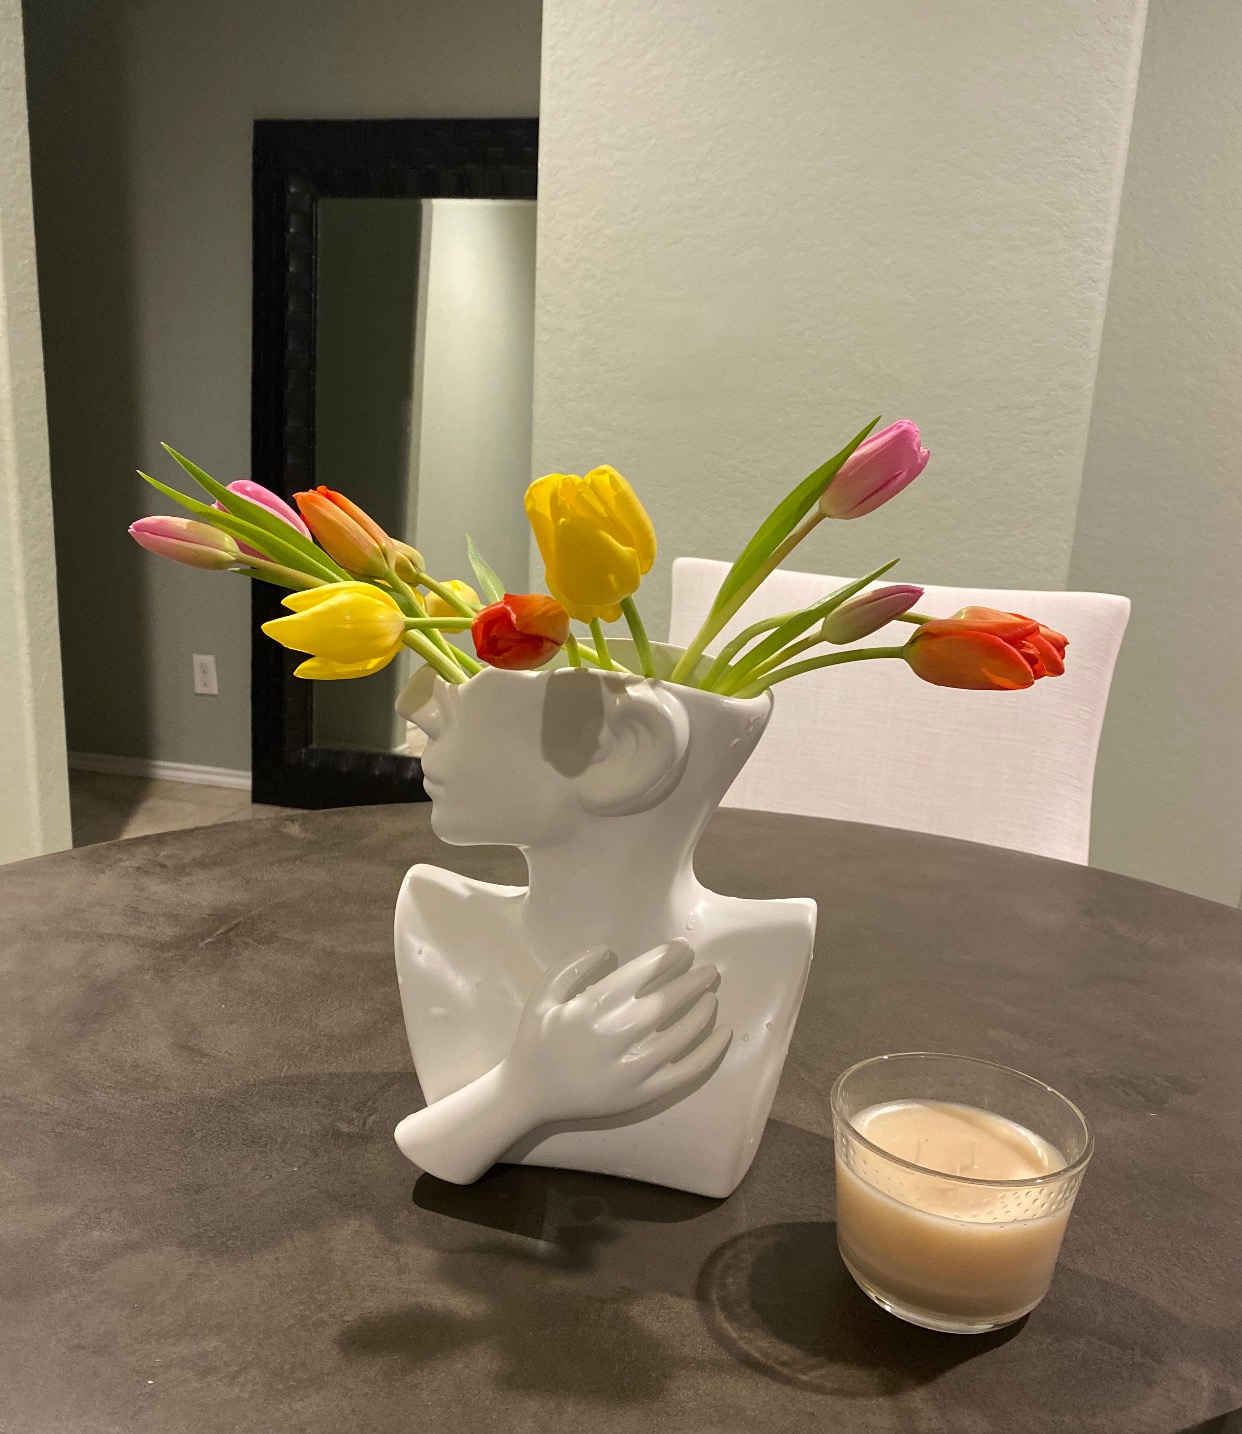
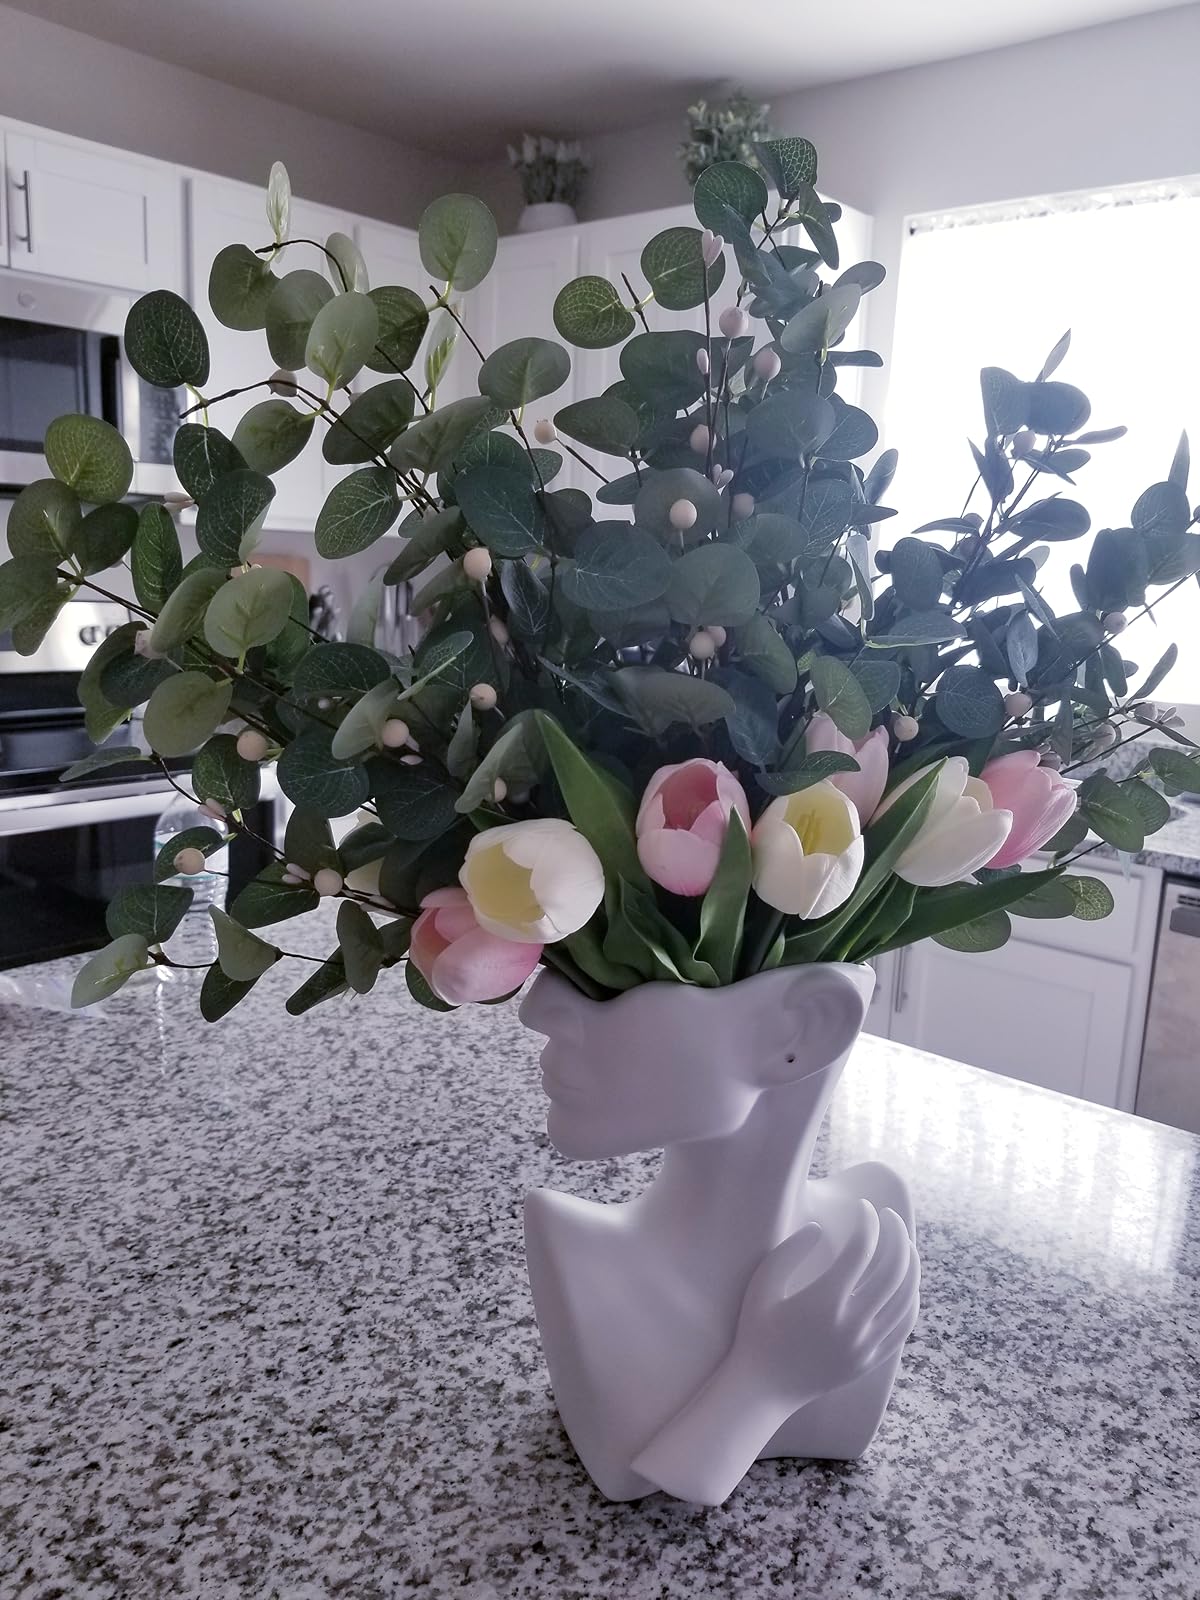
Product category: vase
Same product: yes